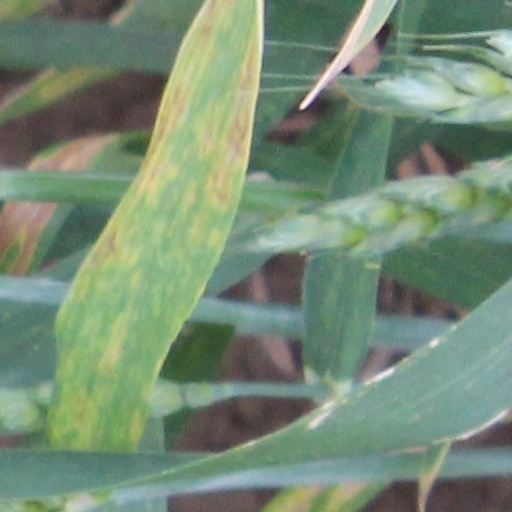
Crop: wheat